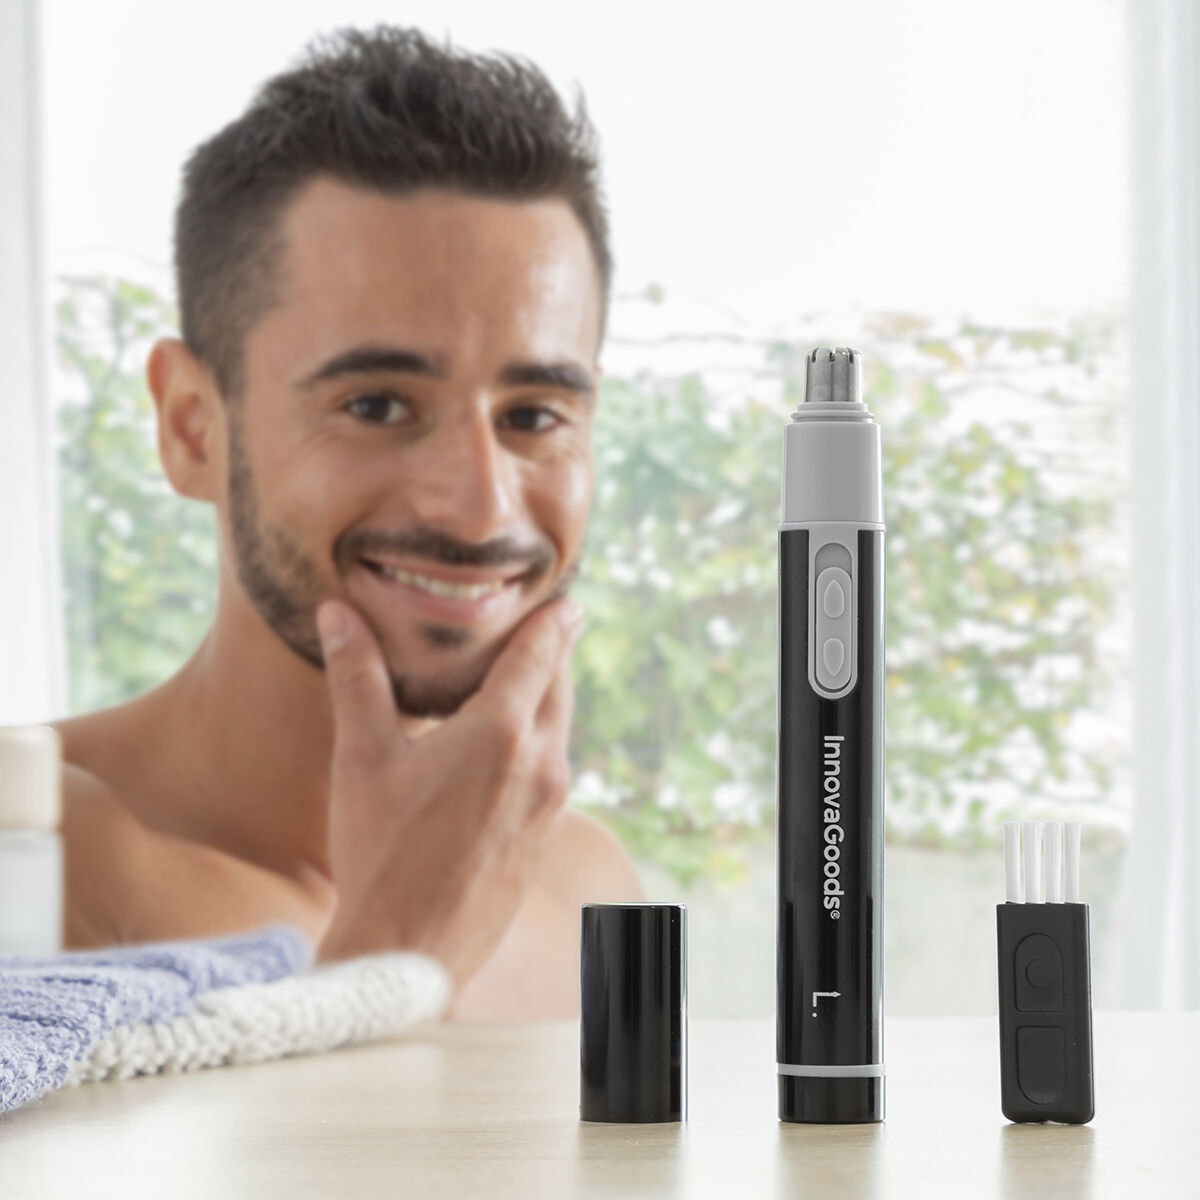
Nose and Ear Hair Trimmer Trimpen InnovaGoods
Brand: InnovaGoods
InnovaGoods makes it easy to prioritise your personal care without any excuses, as it offers the best and latest beauty, relaxation and wellbeing items! The Nose and Ear Hair Trimmer Trimpen InnovaGoods Wellness Beauty is a good example of these! Discover a wide range of high-quality products which stand out for their functionality, efficiency and innovative design. A nose and ear trimmer with a modern, ergonomic and compact design, that is ideal for trimming and shaping unsightly nasal and ear hair. It is also cordless and runs on 1x AAA battery (not included), without the need for messy cords or plugs. Its small and discreet size makes it easy to carry and store anywhere, as it takes up very little space. This mini precision hair trimmer allows you to access even the hardest to reach areas. One of its main features is that it is painless, since it does not stretch the hair or pull it out by the root, but cuts it without causing any damage or pain in those sensitive areas. It has a single on/off button and is very easy to use. It works using a circular cutting system,. Simply move it gently around the inside of the nose and ears and repeat the movement until the hair is removed. The cutting head is removable for easy cleaning and has a protective cap to safely secure the blade. A small cleaning tool is also included. Material: ABS Aluminium Colour: Black Grey Modern design: Ergonomic Type: Electric Wireless: Without cables Battery operated (not included): 1 x AAA 1,5 V Profiler/precision cutter: Nasal and ear hair trimmer Painless: Comfortable, simple and safe use Removable head: Easy to clean Protective lid: Easy opening On/off button: Easy to use Includes: Small cleaning brush Reduced compact size: Takes up a small amount of space Light and manageable: Easy to transport and store Speed: 15000 r.p.m. Low consumption: 0,5 W Approx. dimensions: Ø1,4 x 11,3 cm Packaging and manual in 24 languages: English, French, Spanish, German, Italian, Portuguese, Dutch, Polish, Hungarian, Romanian, Danish, Swedish, Finnish, Lithuanian, Norwegian, Slovenian, Greek, Czech, Bulgarian, Croatian, Slovakian, Estonian, Russian and Latvian Packaging and manual in 24 languages: English, French, Spanish, German, Italian, Portuguese, Dutch, Polish, Hungarian, Romanian, Danish, Swedish, Finnish, Lithuanian, Norwegian, Slovenian, Greek, Czech, Bulgarian, Croatian, Slovakian, Estonian, Russian and Latvian.
Category: Health & Beauty > Personal Care > Shaving & Grooming > Hair Clippers & Trimmers